Furth (b Deisenhofen) station

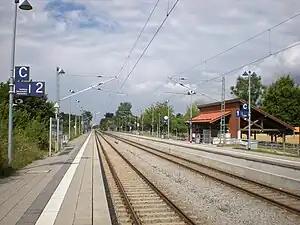
2012

Furth (b Deisenhofen) station is a railway station in the municipality of Furth, located in the Munich district in Bavaria, Germany.